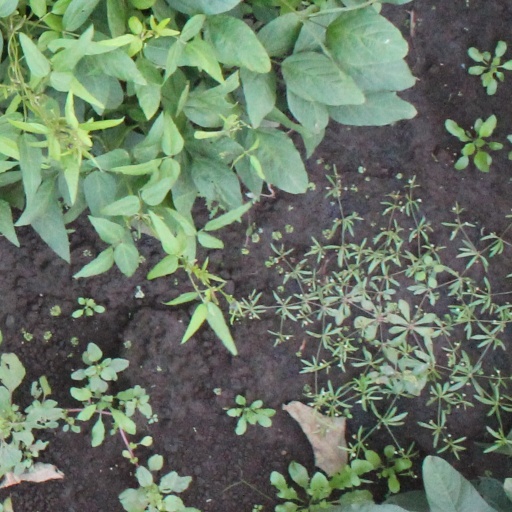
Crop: soybean